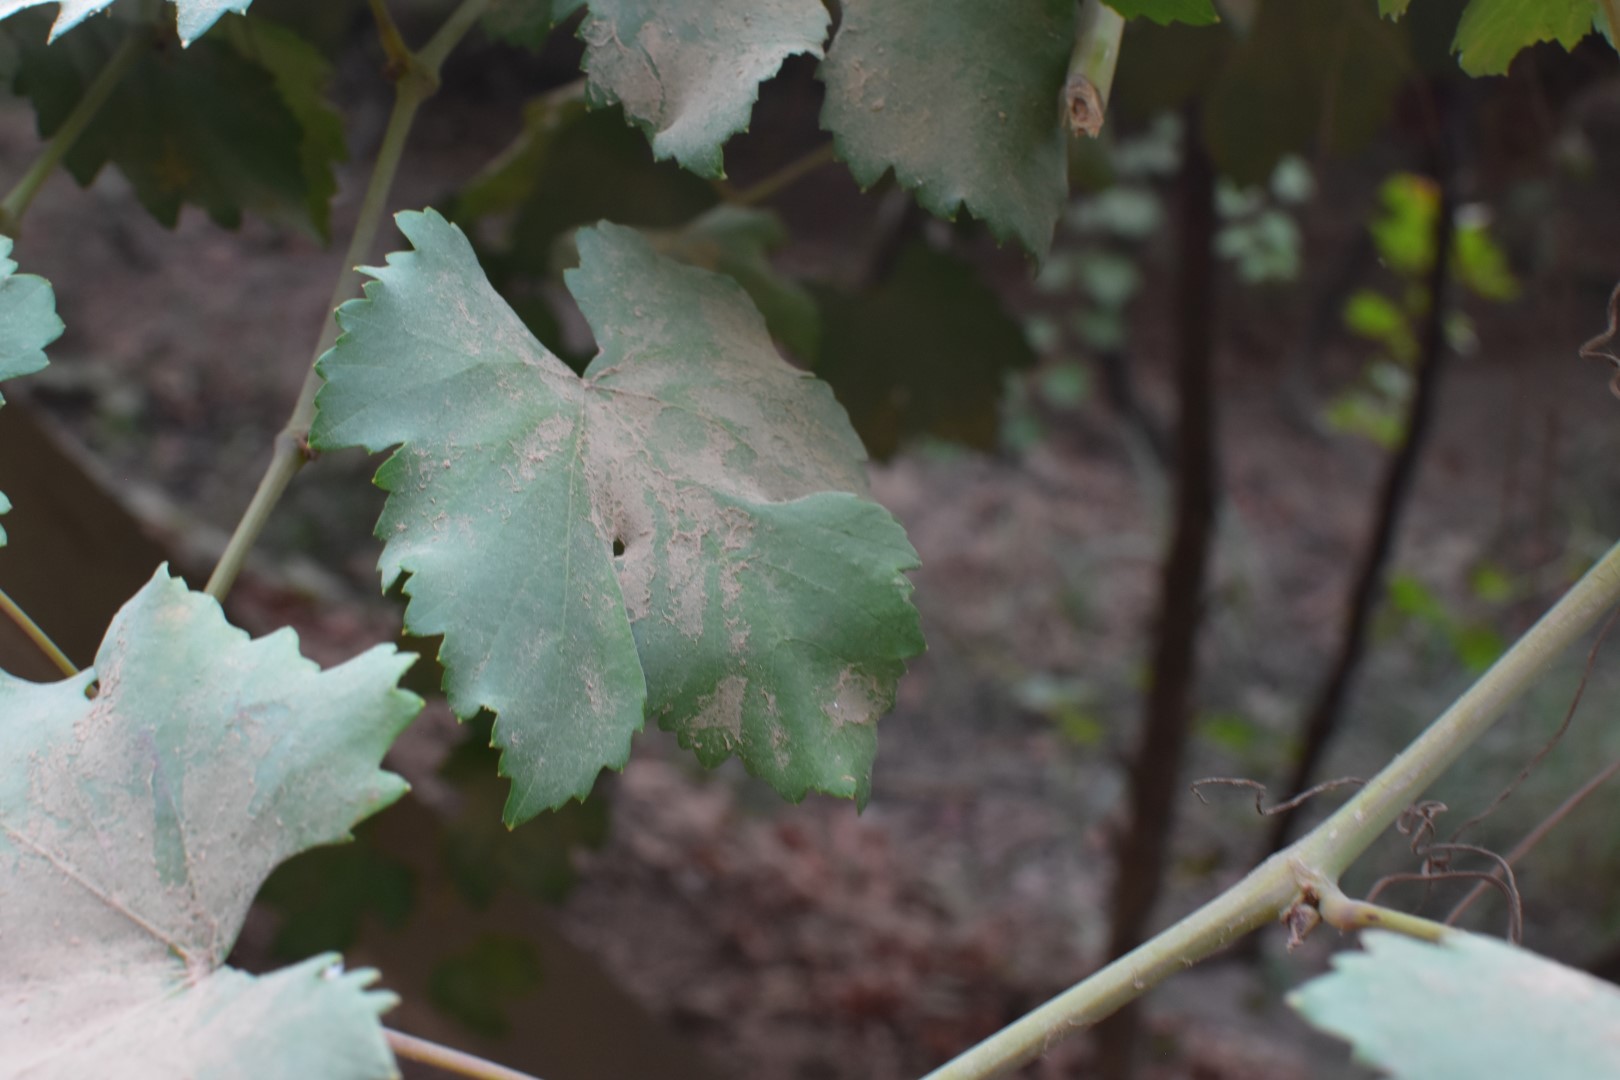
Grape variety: Kamali